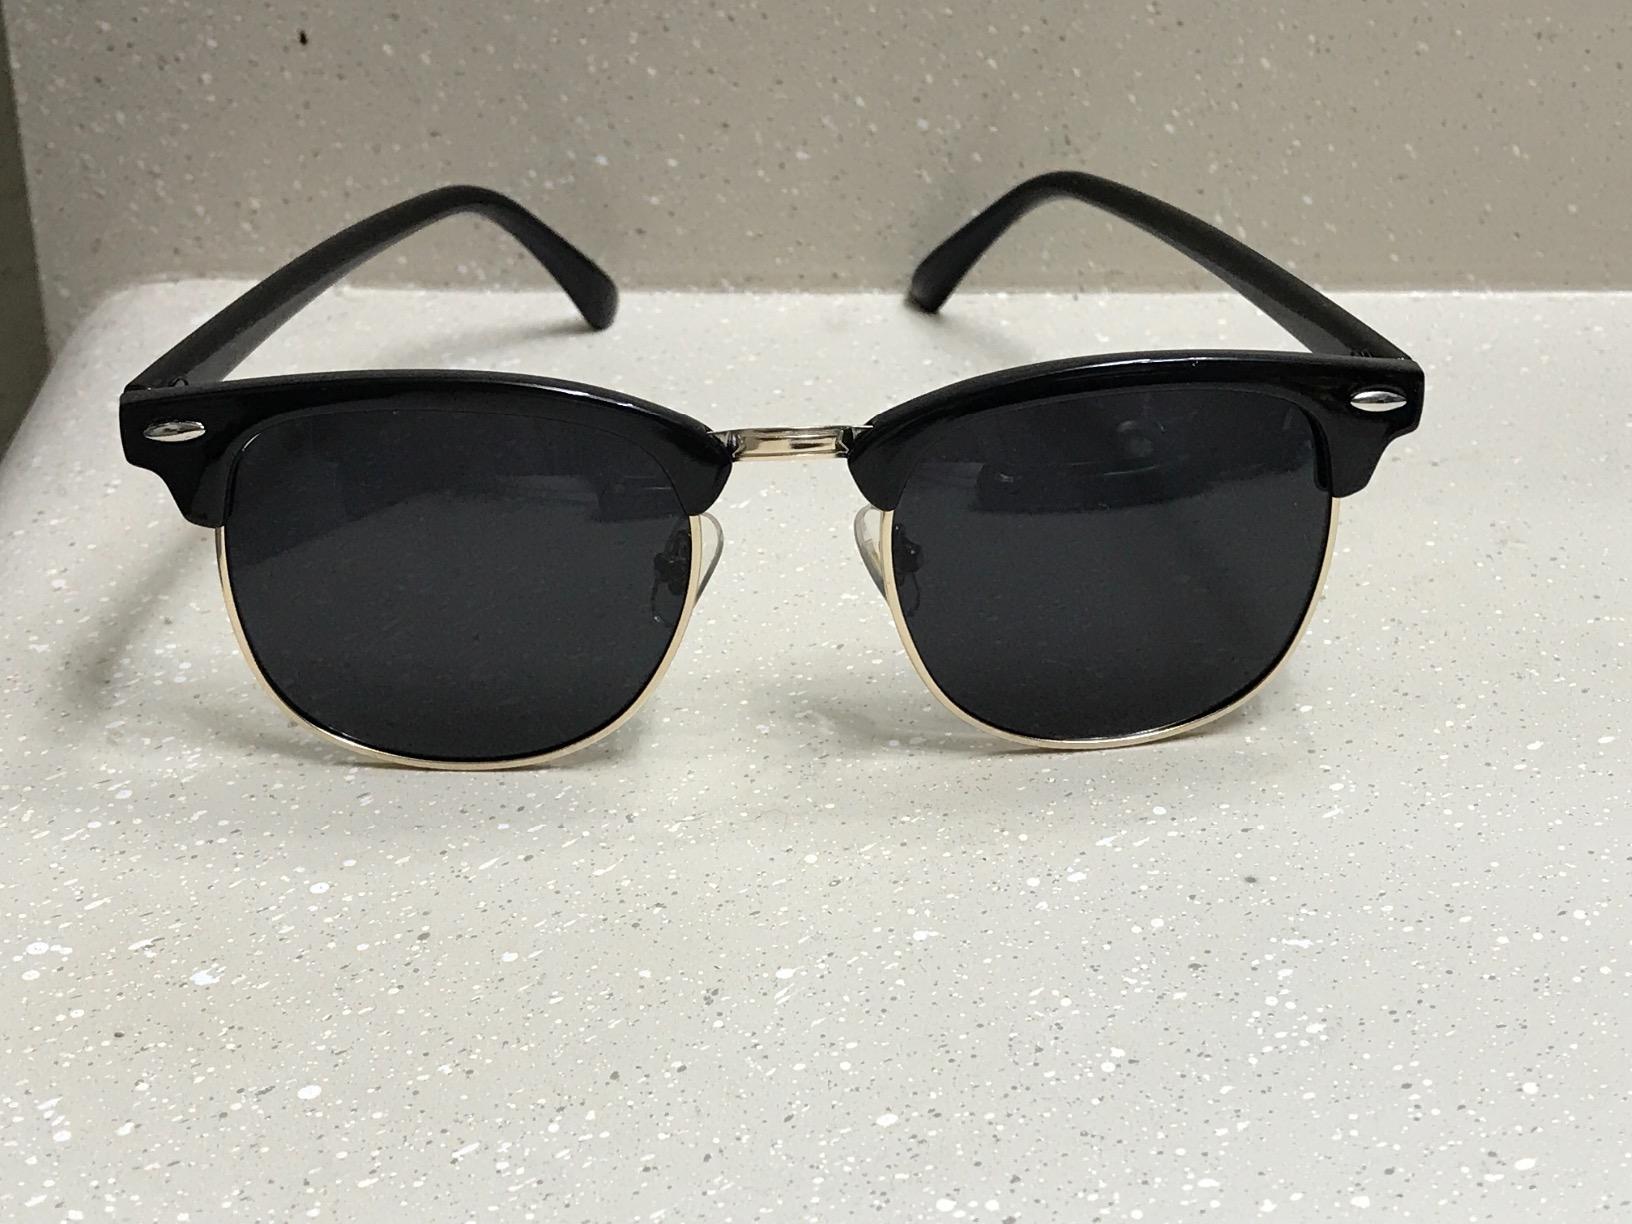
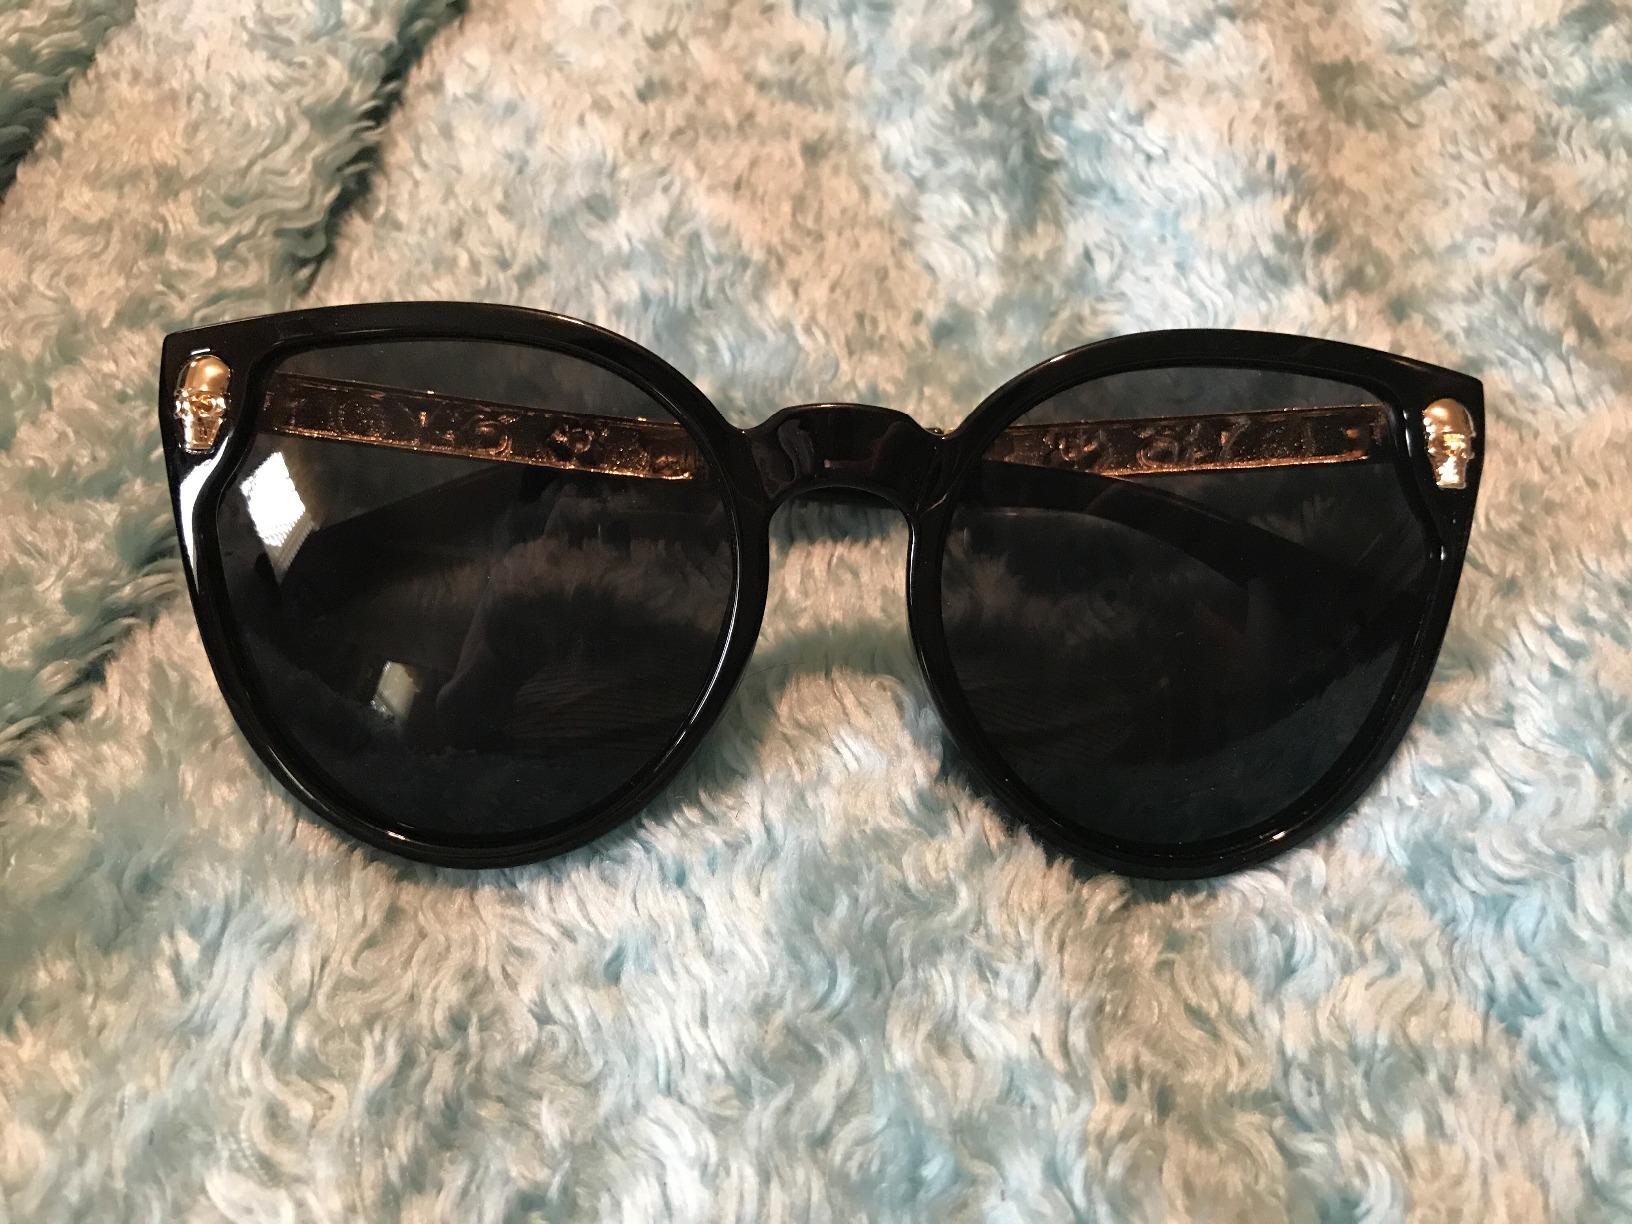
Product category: accessories_sunglasses
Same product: no